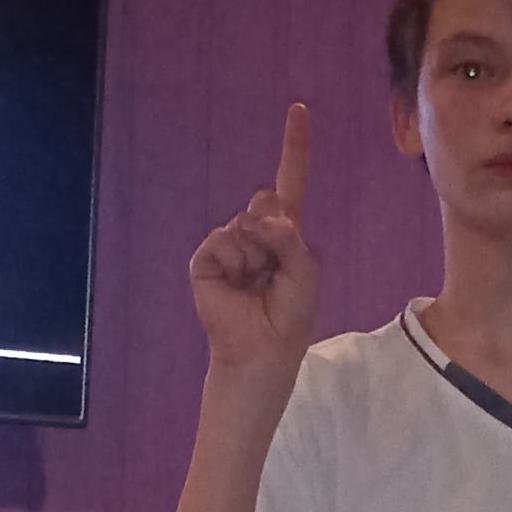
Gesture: one